Cumin

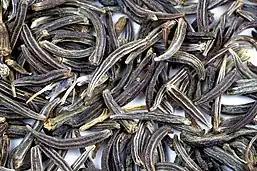
Black cumin seeds

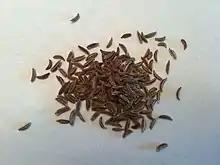
Caraway fruits are similar in shape and structure to cumin seeds

Cumin is sometimes confused with caraway ("Carum carvi"), another spice in the parsley family (Apiaceae). Many European and Asian languages do not distinguish clearly between the two; for example, in Indonesia both are called . Many Slavic and Uralic languages refer to cumin as "Roman caraway" or "spice caraway". The distantly related "Bunium persicum" and "Bunium bulbocastanum" and the unrelated "Nigella sativa" are both sometimes called black cumin ("q.v.").